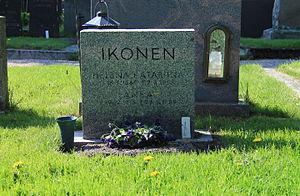
Aili Ansa Inkeri Ikonen est une actrice du théâtre et du cinéma finlandais. En trois décennies, Ikonen joue dans plusieurs dizaines de films et est une des actrices les plus populaires de son époque.